Porto

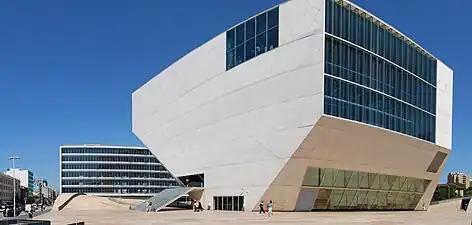
Casa da Música

Porto is served by Francisco de Sá Carneiro Airport which is located in Pedras Rubras, Moreira da Maia civil parish of the neighbouring Municipality of Maia, some to the north-west of the city centre. The airport underwent a massive programme of refurbishment due to the Euro 2004 football championships being partly hosted in the city. It is connected to central Porto by metro's line E. By 2024, the airport served nearly 16 million passengers, being the 2nd busiest airport in Portugal and the 37th busiest in Europe.